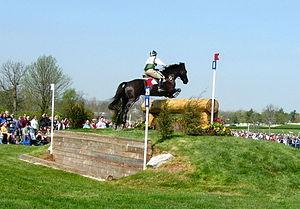
CCE à Rolex en 2007
Le concours complet d'équitation est un sport équestre qui regroupe en une seule discipline trois épreuves bien distinctes : une épreuve de saut d'obstacles, une épreuve de dressage et une épreuve spécifique : le cross ou cross-country. Créée à l'origine pour tester les capacités des chevaux destinés aux forces armées, cette épreuve a évolué peu à peu pour devenir une discipline équestre à part entière. Souvent qualifié de triathlon équestre, le CCE demande, contrairement à d'autres disciplines, une polyvalence de la part du cheval comme de son cavalier.